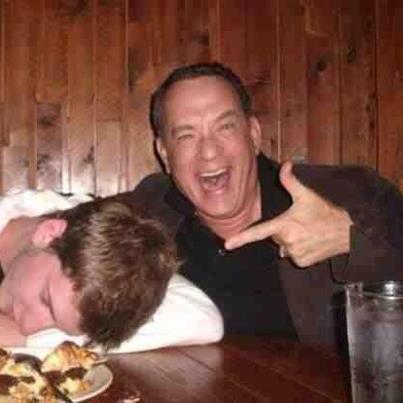
it 's all fun and games until you realise he is in anaphylactic shock